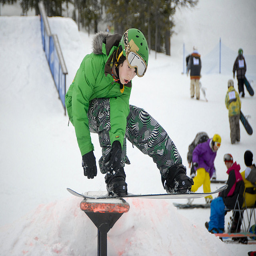
A young snow skier is dressed in a green jacket.
A young person is ramping a ski board in a green snow suit.
A boy is balancing on a snowboard near a group of children.
a young man on a snow board does a trick
A little boy that is on a rail with a snowboard.